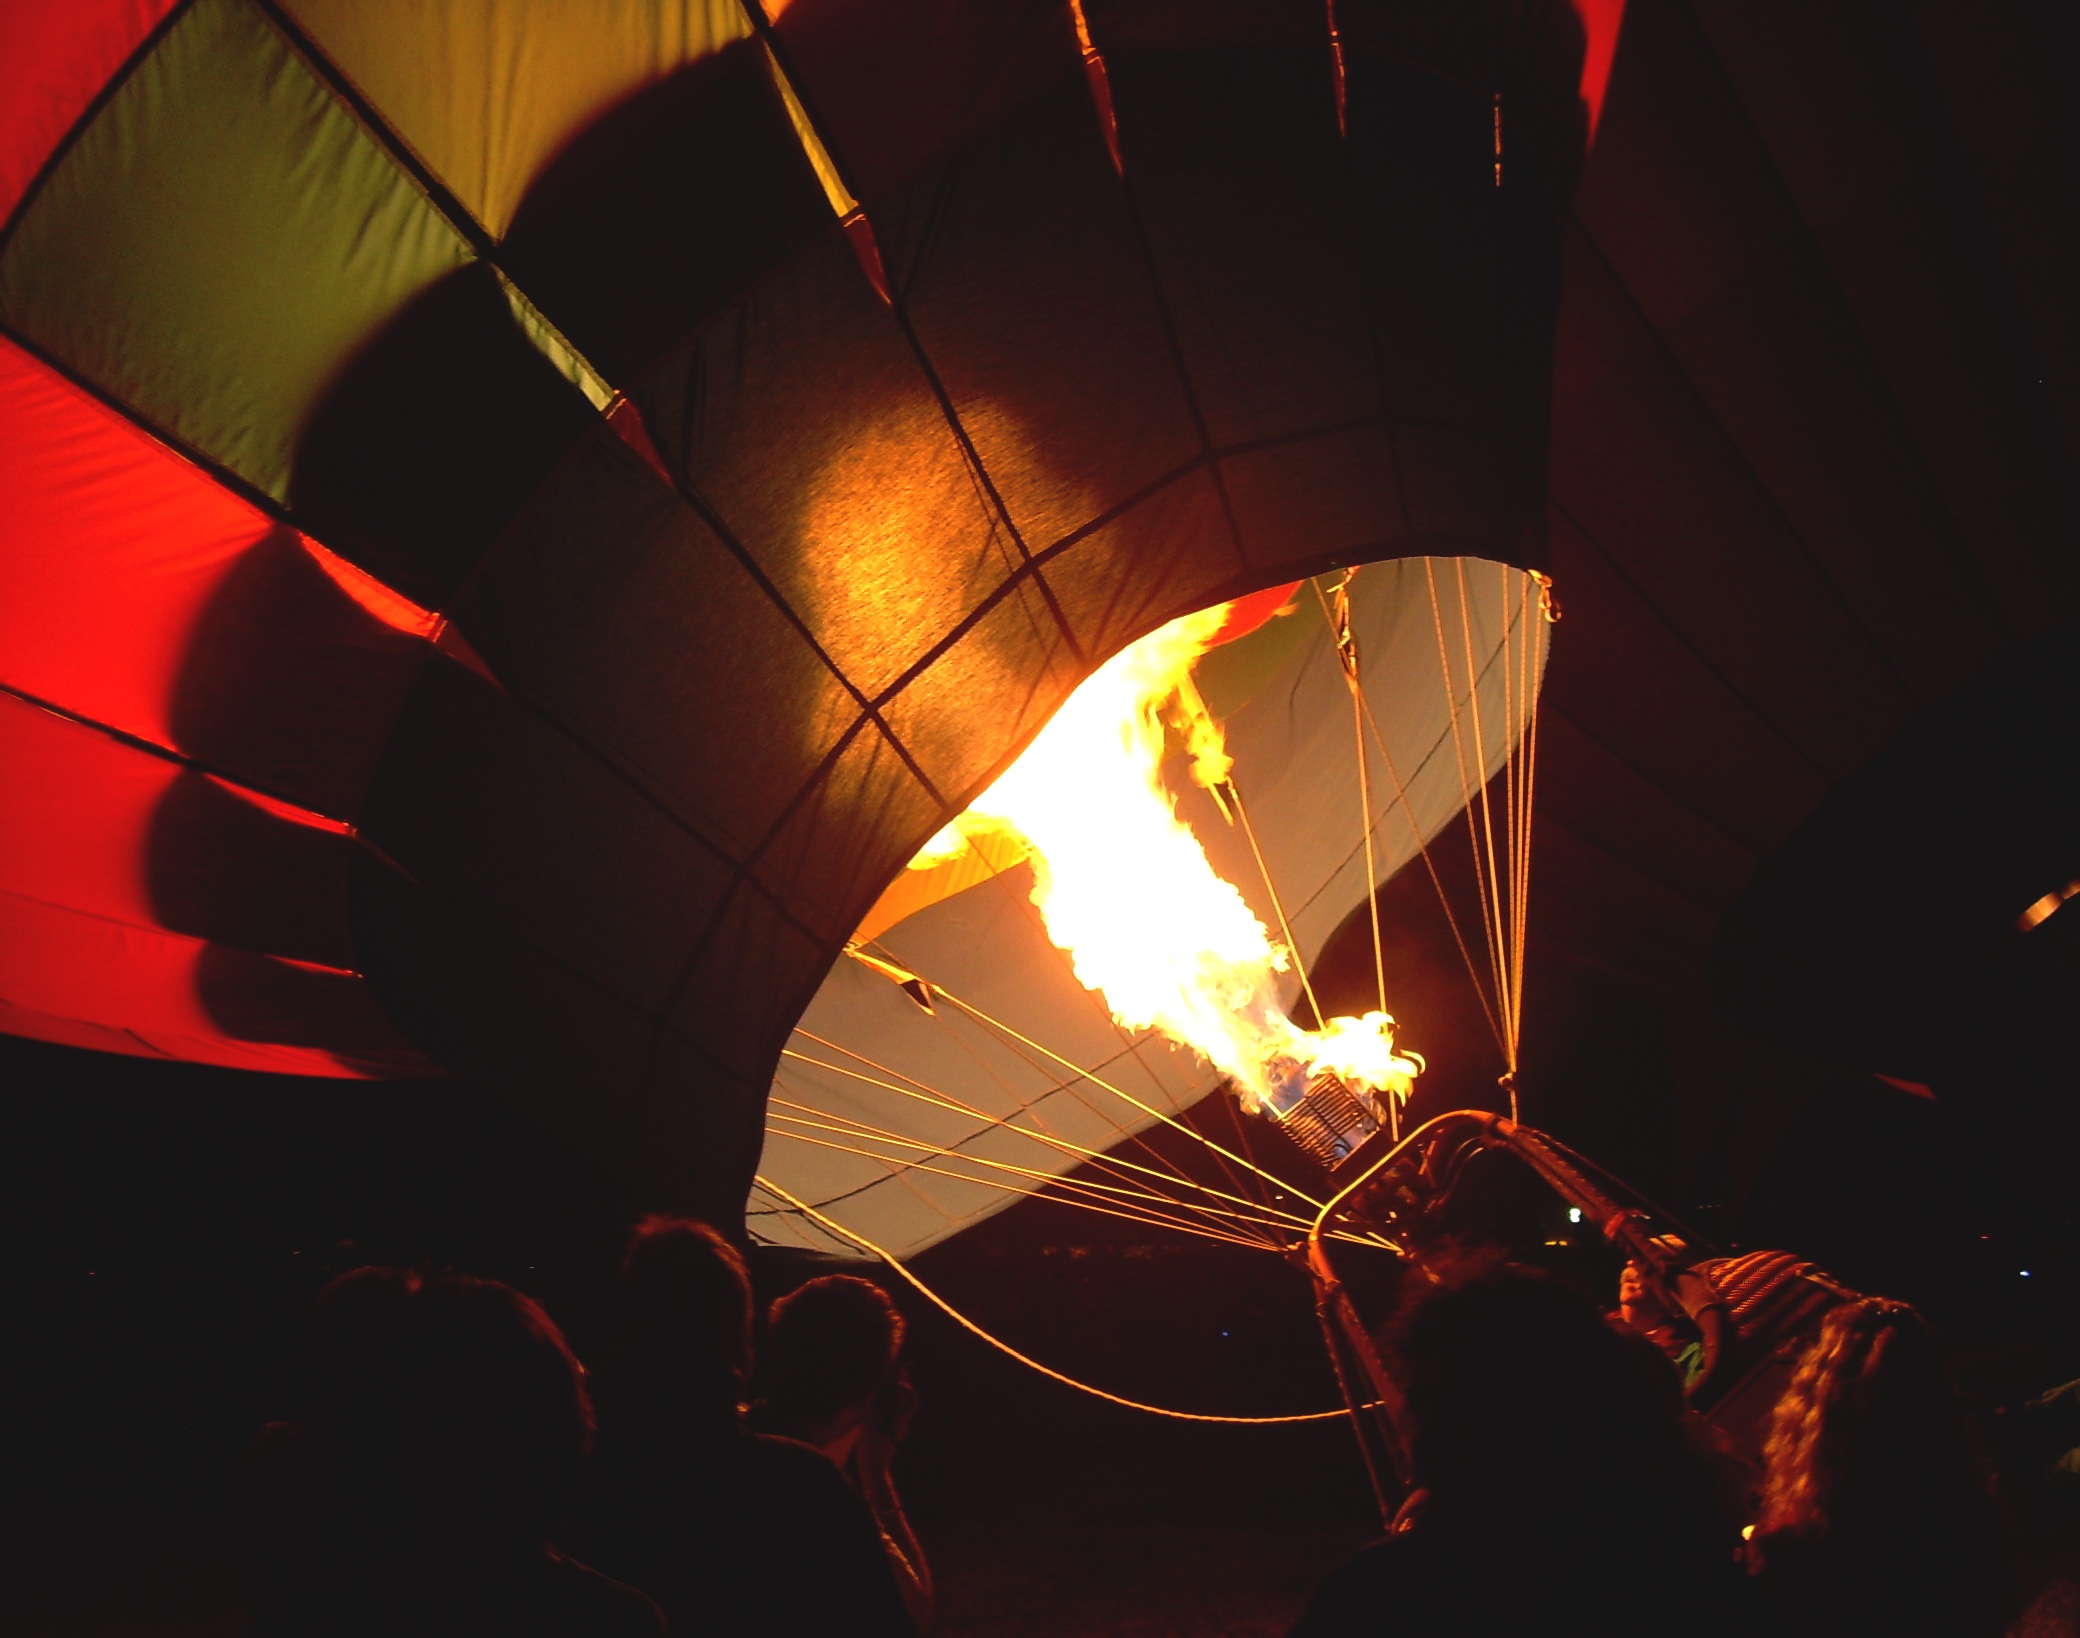
light, balloon, hot air balloon, dawn, aircraft, vehicle, fire, darkness, lighting, atmosphere of earth